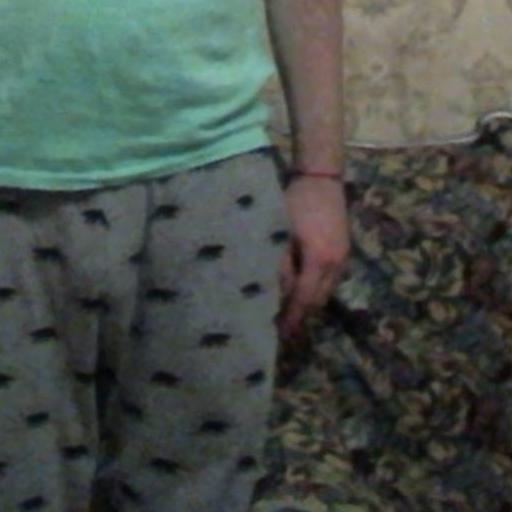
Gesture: no_gesture